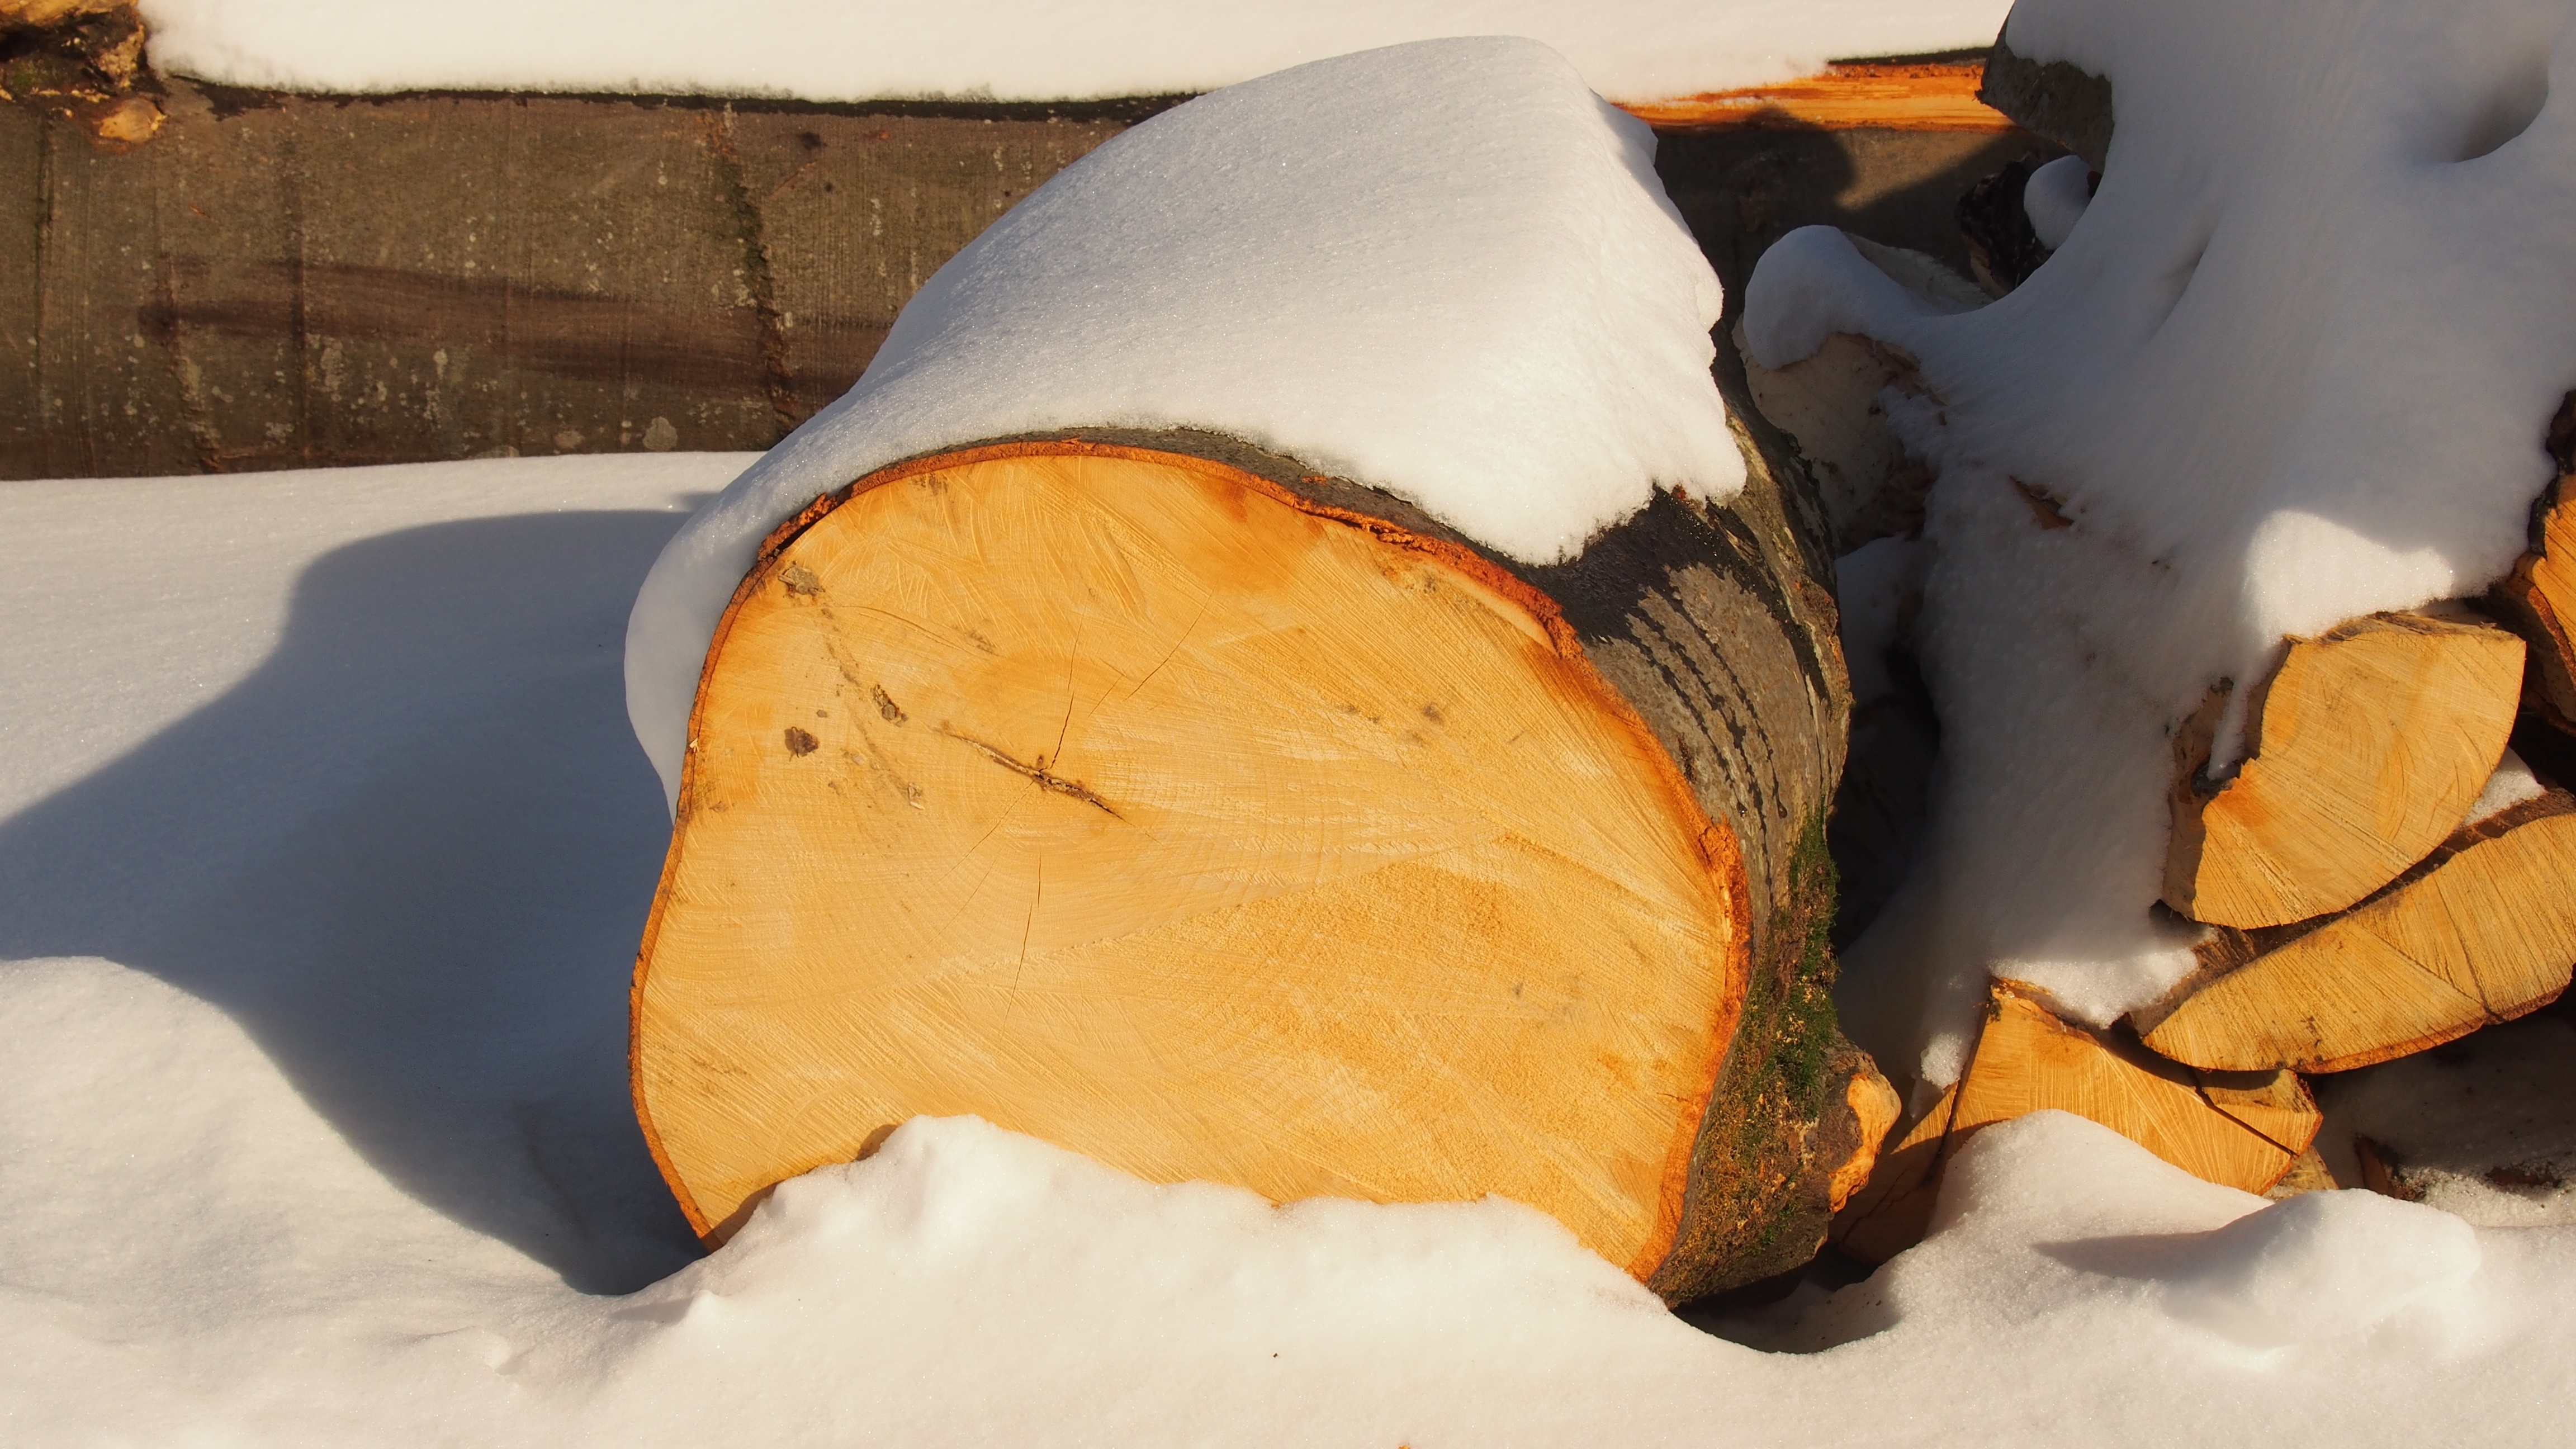
snow, winter, wood, leaf, trunk, log, food, produce, fire, firewood, baking, lumber, dessert, coconut, hardwood, timber, beech, flavor